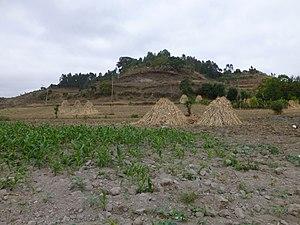
Meules de sorgho sur les rives du lac Haïk (région Amhara, Ethiopie)